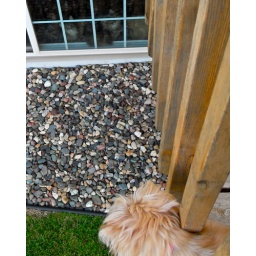
I spy the cats in the window